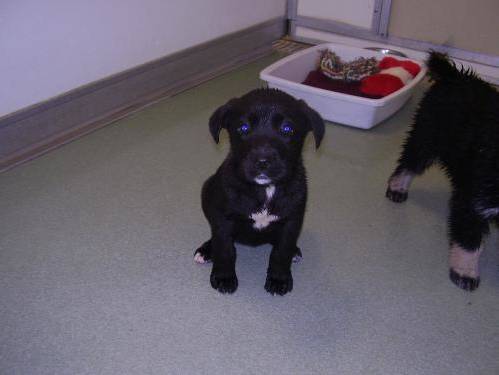
Label: dog